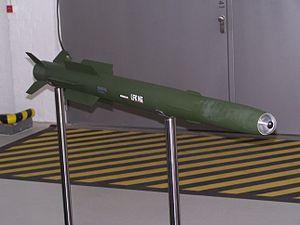
Diehl BGT Defence GmbH & Ko KG est une entreprise allemande, fabricant de missiles et de munitions. C’est une filiale du groupe Diehl. Fondée en 2004 par la fusion de Bodenseewerk Gerätetechnik GmbH et de Diehl Munitionssysteme GmbH & Co. KG, l’entreprise emploie aujourd’hui 1 800 personnes.